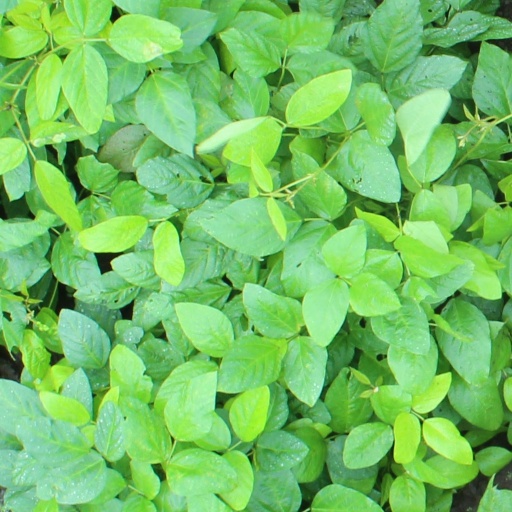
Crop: soybean